Muzhiki!

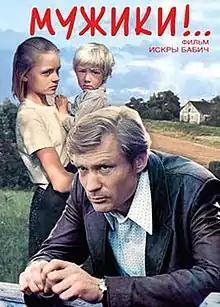

Muzhiki! is a 1981 Soviet drama film directed by Iskra Babich. It was entered into the 32nd Berlin International Film Festival, where it won an Honourable Mention.